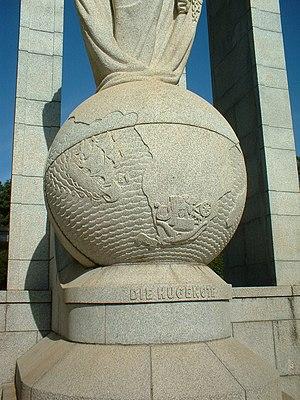
Le Mémorial aux Huguenots de Franschhoek est dédié à la mémoire des immigrants protestants d’origine française arrivés en Afrique du sud au XVIIᵉ siècle et au XVIIIᵉ siècle, et à leur influence culturelle sur la Colonie du Cap et sur toute l’Afrique du Sud. Situé à Franschhoek sur la commune de Stellenbosch, zone d’installation privilégiée des Français, le mémorial est composé d’un musée et d’un monument.